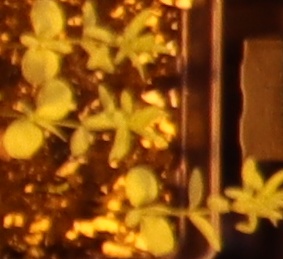
Label: Flax